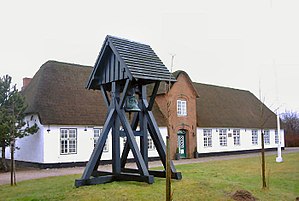
Hans Adolph Brorson / Præst i Tønder
Emmerske Bedehus fra 1730
Hans Adolph Brorson var en dansk pietist, salmedigter og biskop i Ribe fra 1741 til 1764. Brorson, Thomas Kingo og N.F.S. Grundtvig regnes for Danmarks tre store salmedigtere. Brorson boede længe i Taarnborg i Puggårdsgade i Ribe. Han var bror til Broder og Nicolai Brorson.